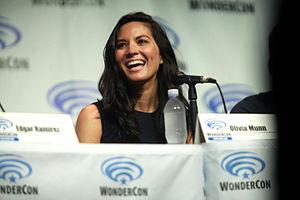
X-Men: Dark Phoenix ou Phénix Noir au Québec est un film de super-héros américain écrit et réalisé par Simon Kinberg, sorti en 2019. Douzième film de la franchise et septième film X-Men, ce film fait suite à X-Men : Le Commencement de Matthew Vaughn, X-Men: Days of Future Past et X-Men: Apocalypse de Bryan Singer. Le film adapte la saga du Phénix Noir, déjà traité dans X-Men : L'Affrontement final.